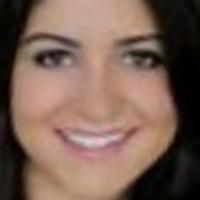
Age group: age 21-30